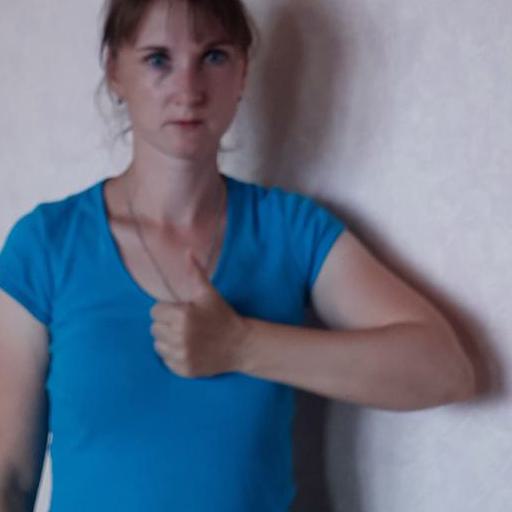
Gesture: like